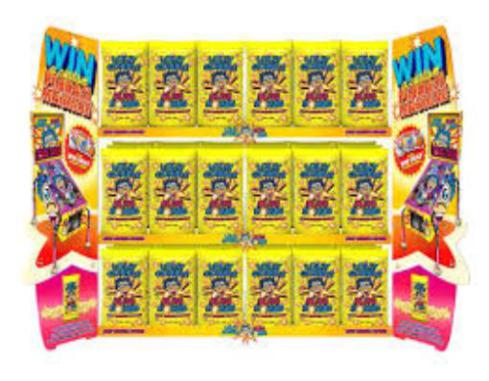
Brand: lolly gobble bliss
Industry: Food